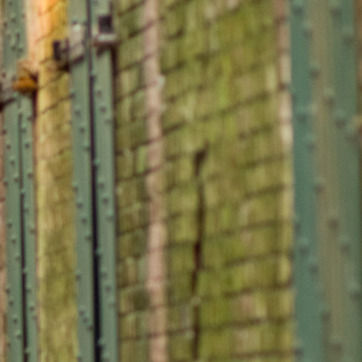
Material: brick